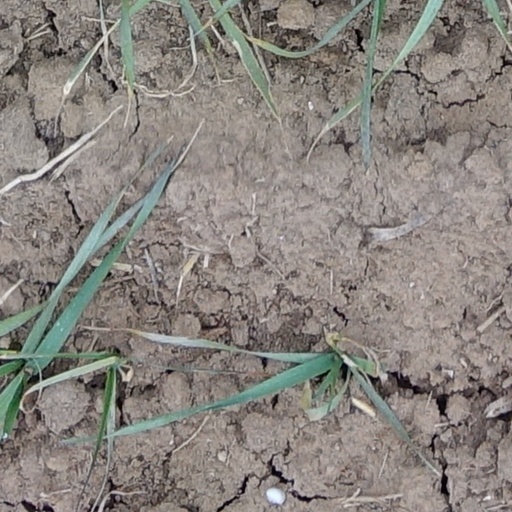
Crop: wheat